Fort Garry Horse Museum & Archives

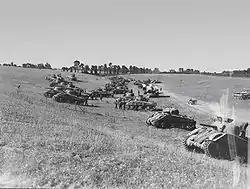
Tanks concentration of the Fort Garry Horse

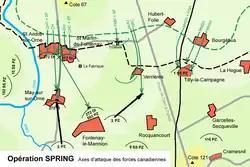
Fort Garry Horse

The museum preserves the history of the regiment through the collection of documents, pictures, books, military artefacts, etc., pertaining to the Regiment. The museum preserves the history of Cavalry in Manitoba through the collection of documents, pictures, books, military artefacts, etc.